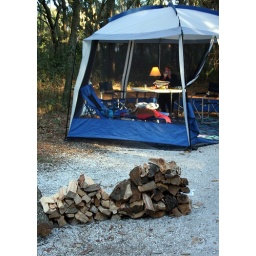
Wood pile in front of the screen house and wife reading a book